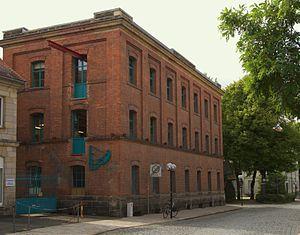
Steingraeber & Söhne est une marque allemande de pianos fondée en 1852 dans la ville bavaroise de Bayreuth. La société Steingraeber a toujours été dirigée par des descendants de la famille fondatrice, actuellement par Udo Schmidt-Steingraeber, et ce depuis plus de 150 ans.